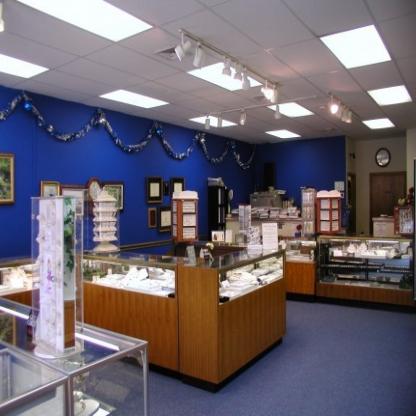
Scene: Indoor